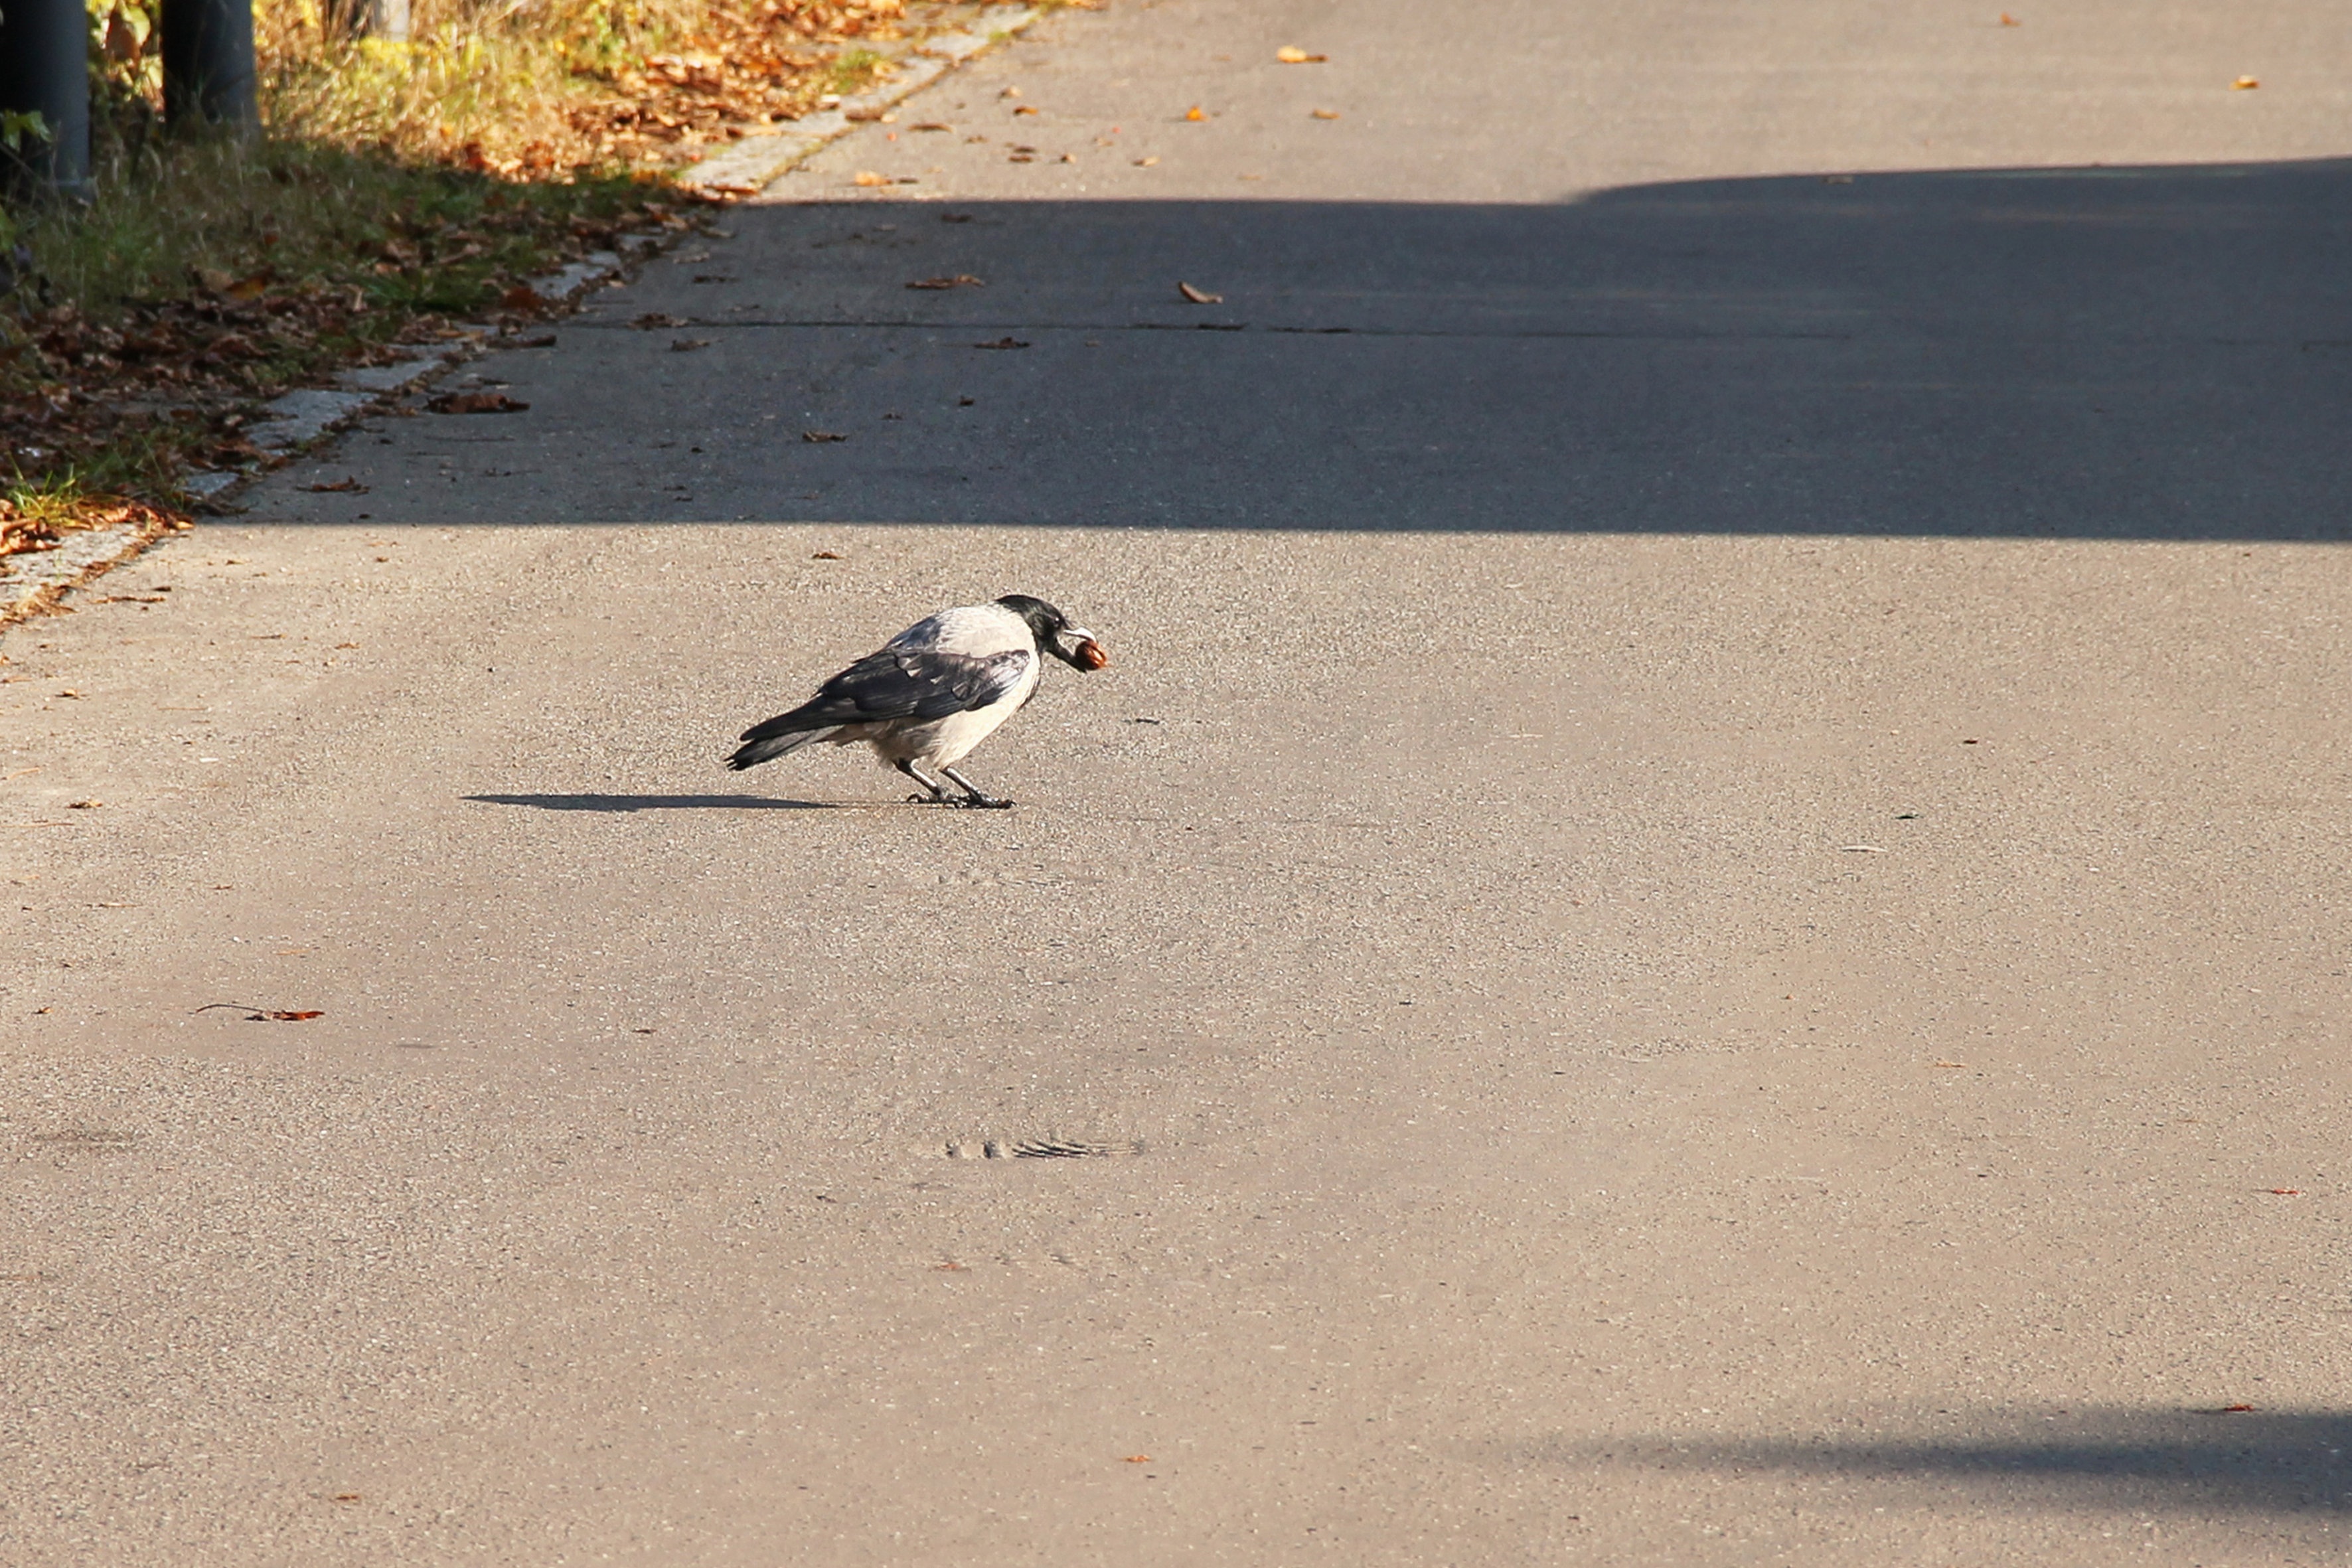
sand, bird, wing, road, food, shadow, crow, vertebrate, raven bird, hooded crow, carrion crow, perching bird